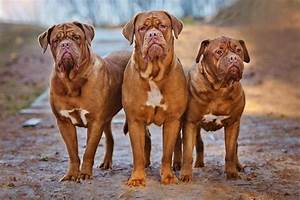
Label: dog